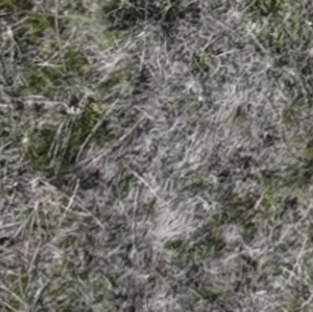
Month: may